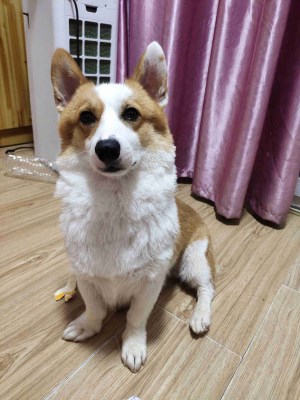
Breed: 2909-n000116-Cardigan